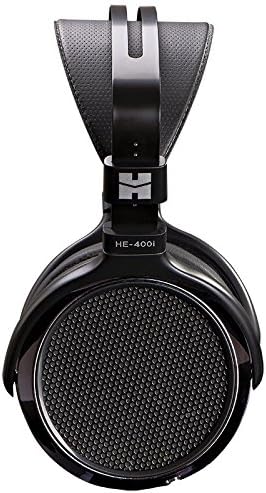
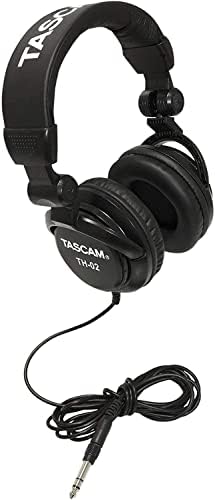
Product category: headphones
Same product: no